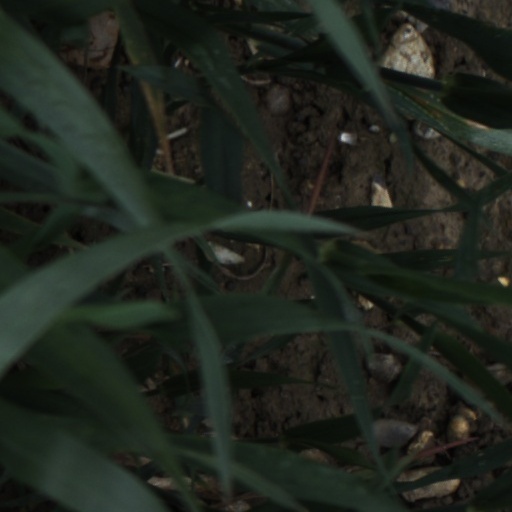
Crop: wheat